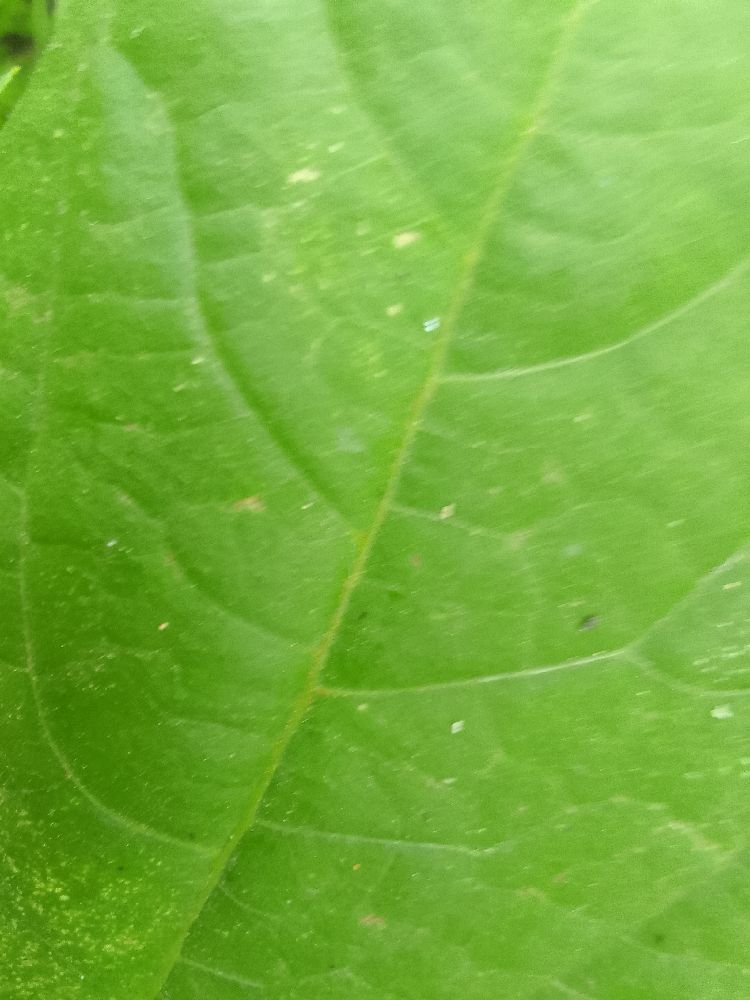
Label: healthy